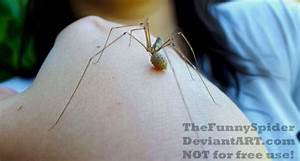
Label: ragno